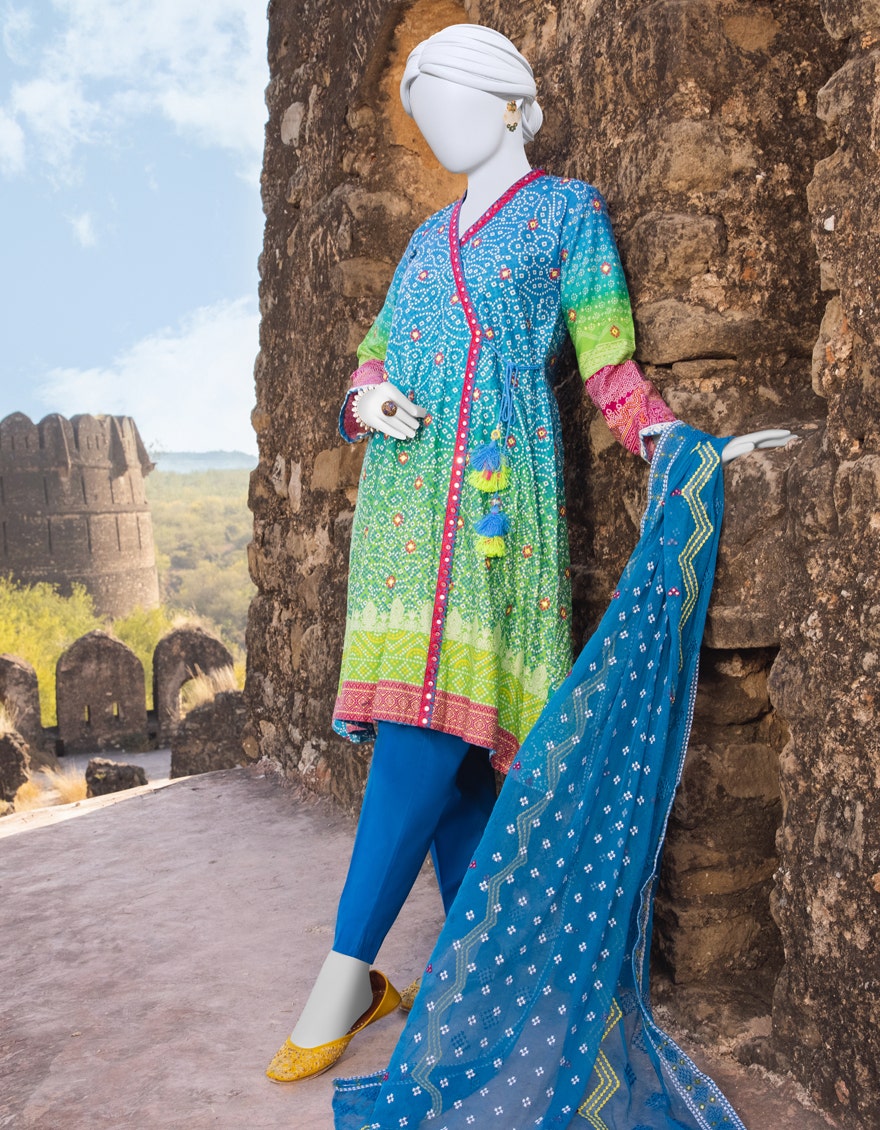
blue multi lawn suit